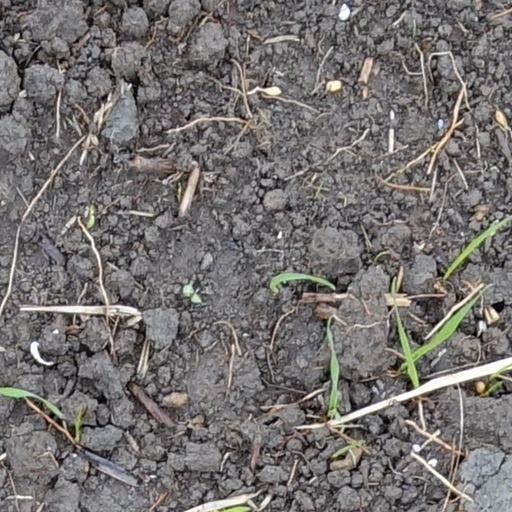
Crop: wheat